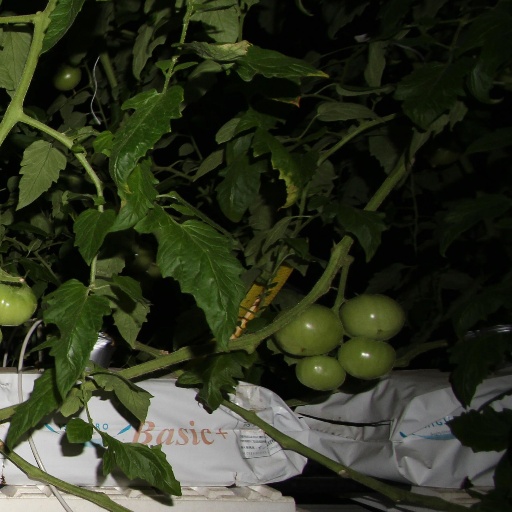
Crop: tomato